William Emerson (American architect)

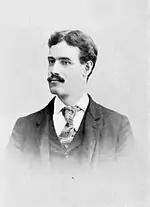
Emerson in his student years

Emerson graduated from Harvard College in 1895, where he was a Harvard Crimson editor and Hasty Pudding Club comedian. He completed architectural training at Columbia University and the École des Beaux-Arts in Paris. He began his practice in 1899 in New York, focusing on social housing and bank buildings. At the end of World War I, Emerson returned to Paris for two years as director of the Bureau of Construction of the American Red Cross.